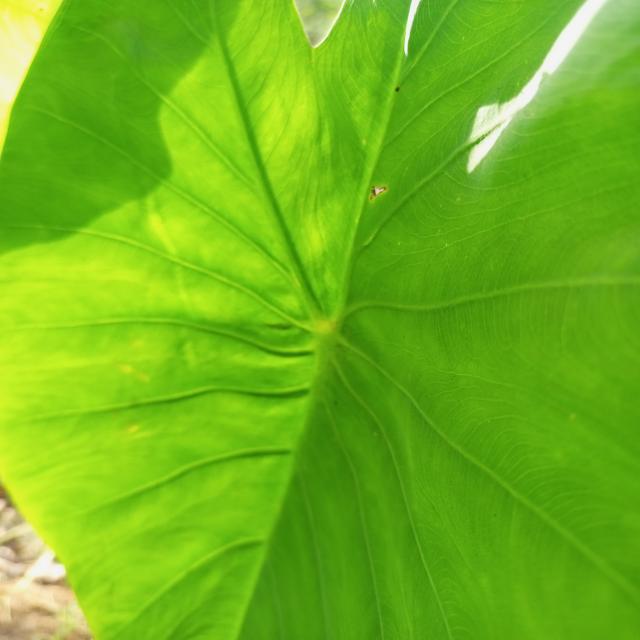
Label: Early_Blight